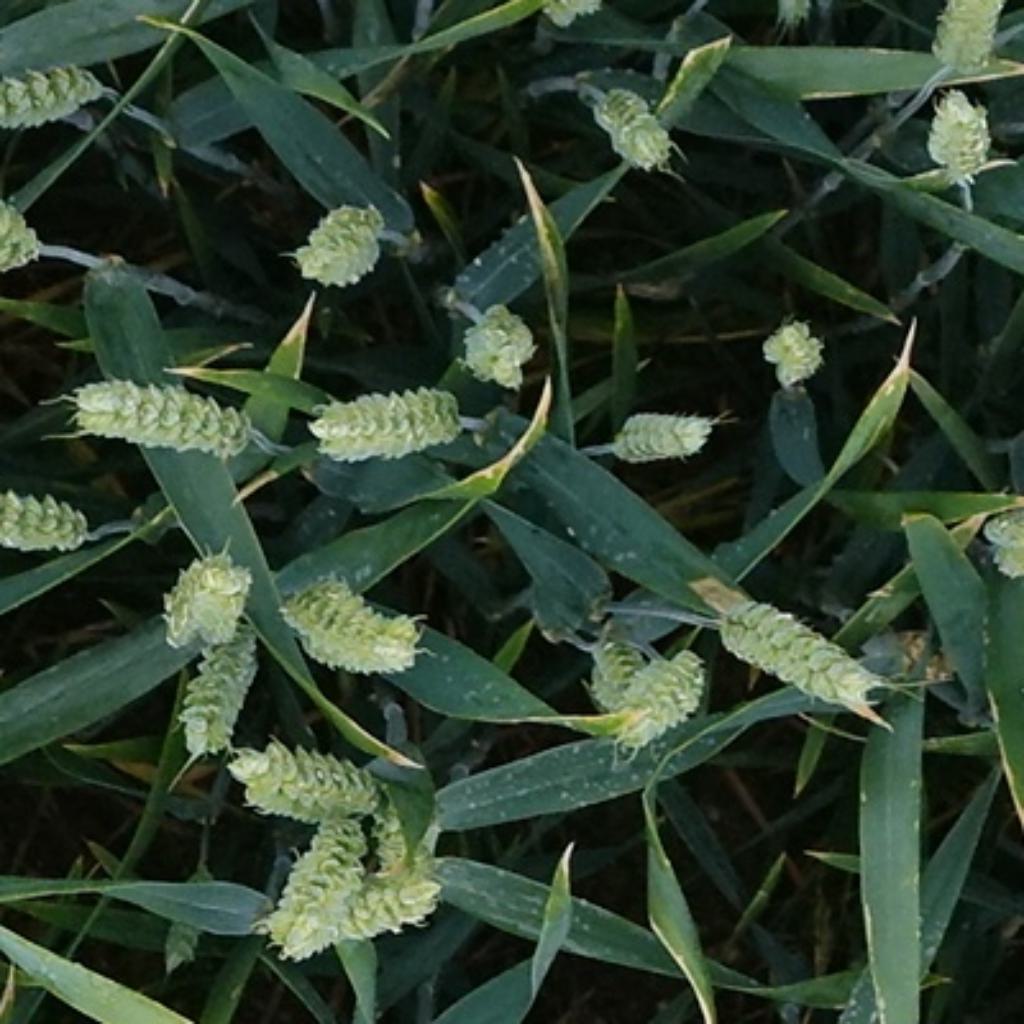
Country: France
Location: Toulouse
Wheat development stage: Filling - Ripening